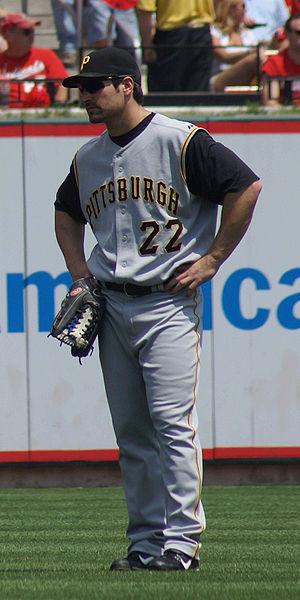
Xavier Clifford Nady est un joueur de baseball qui évolue dans les Ligues majeures. Il est présentement agent libre.